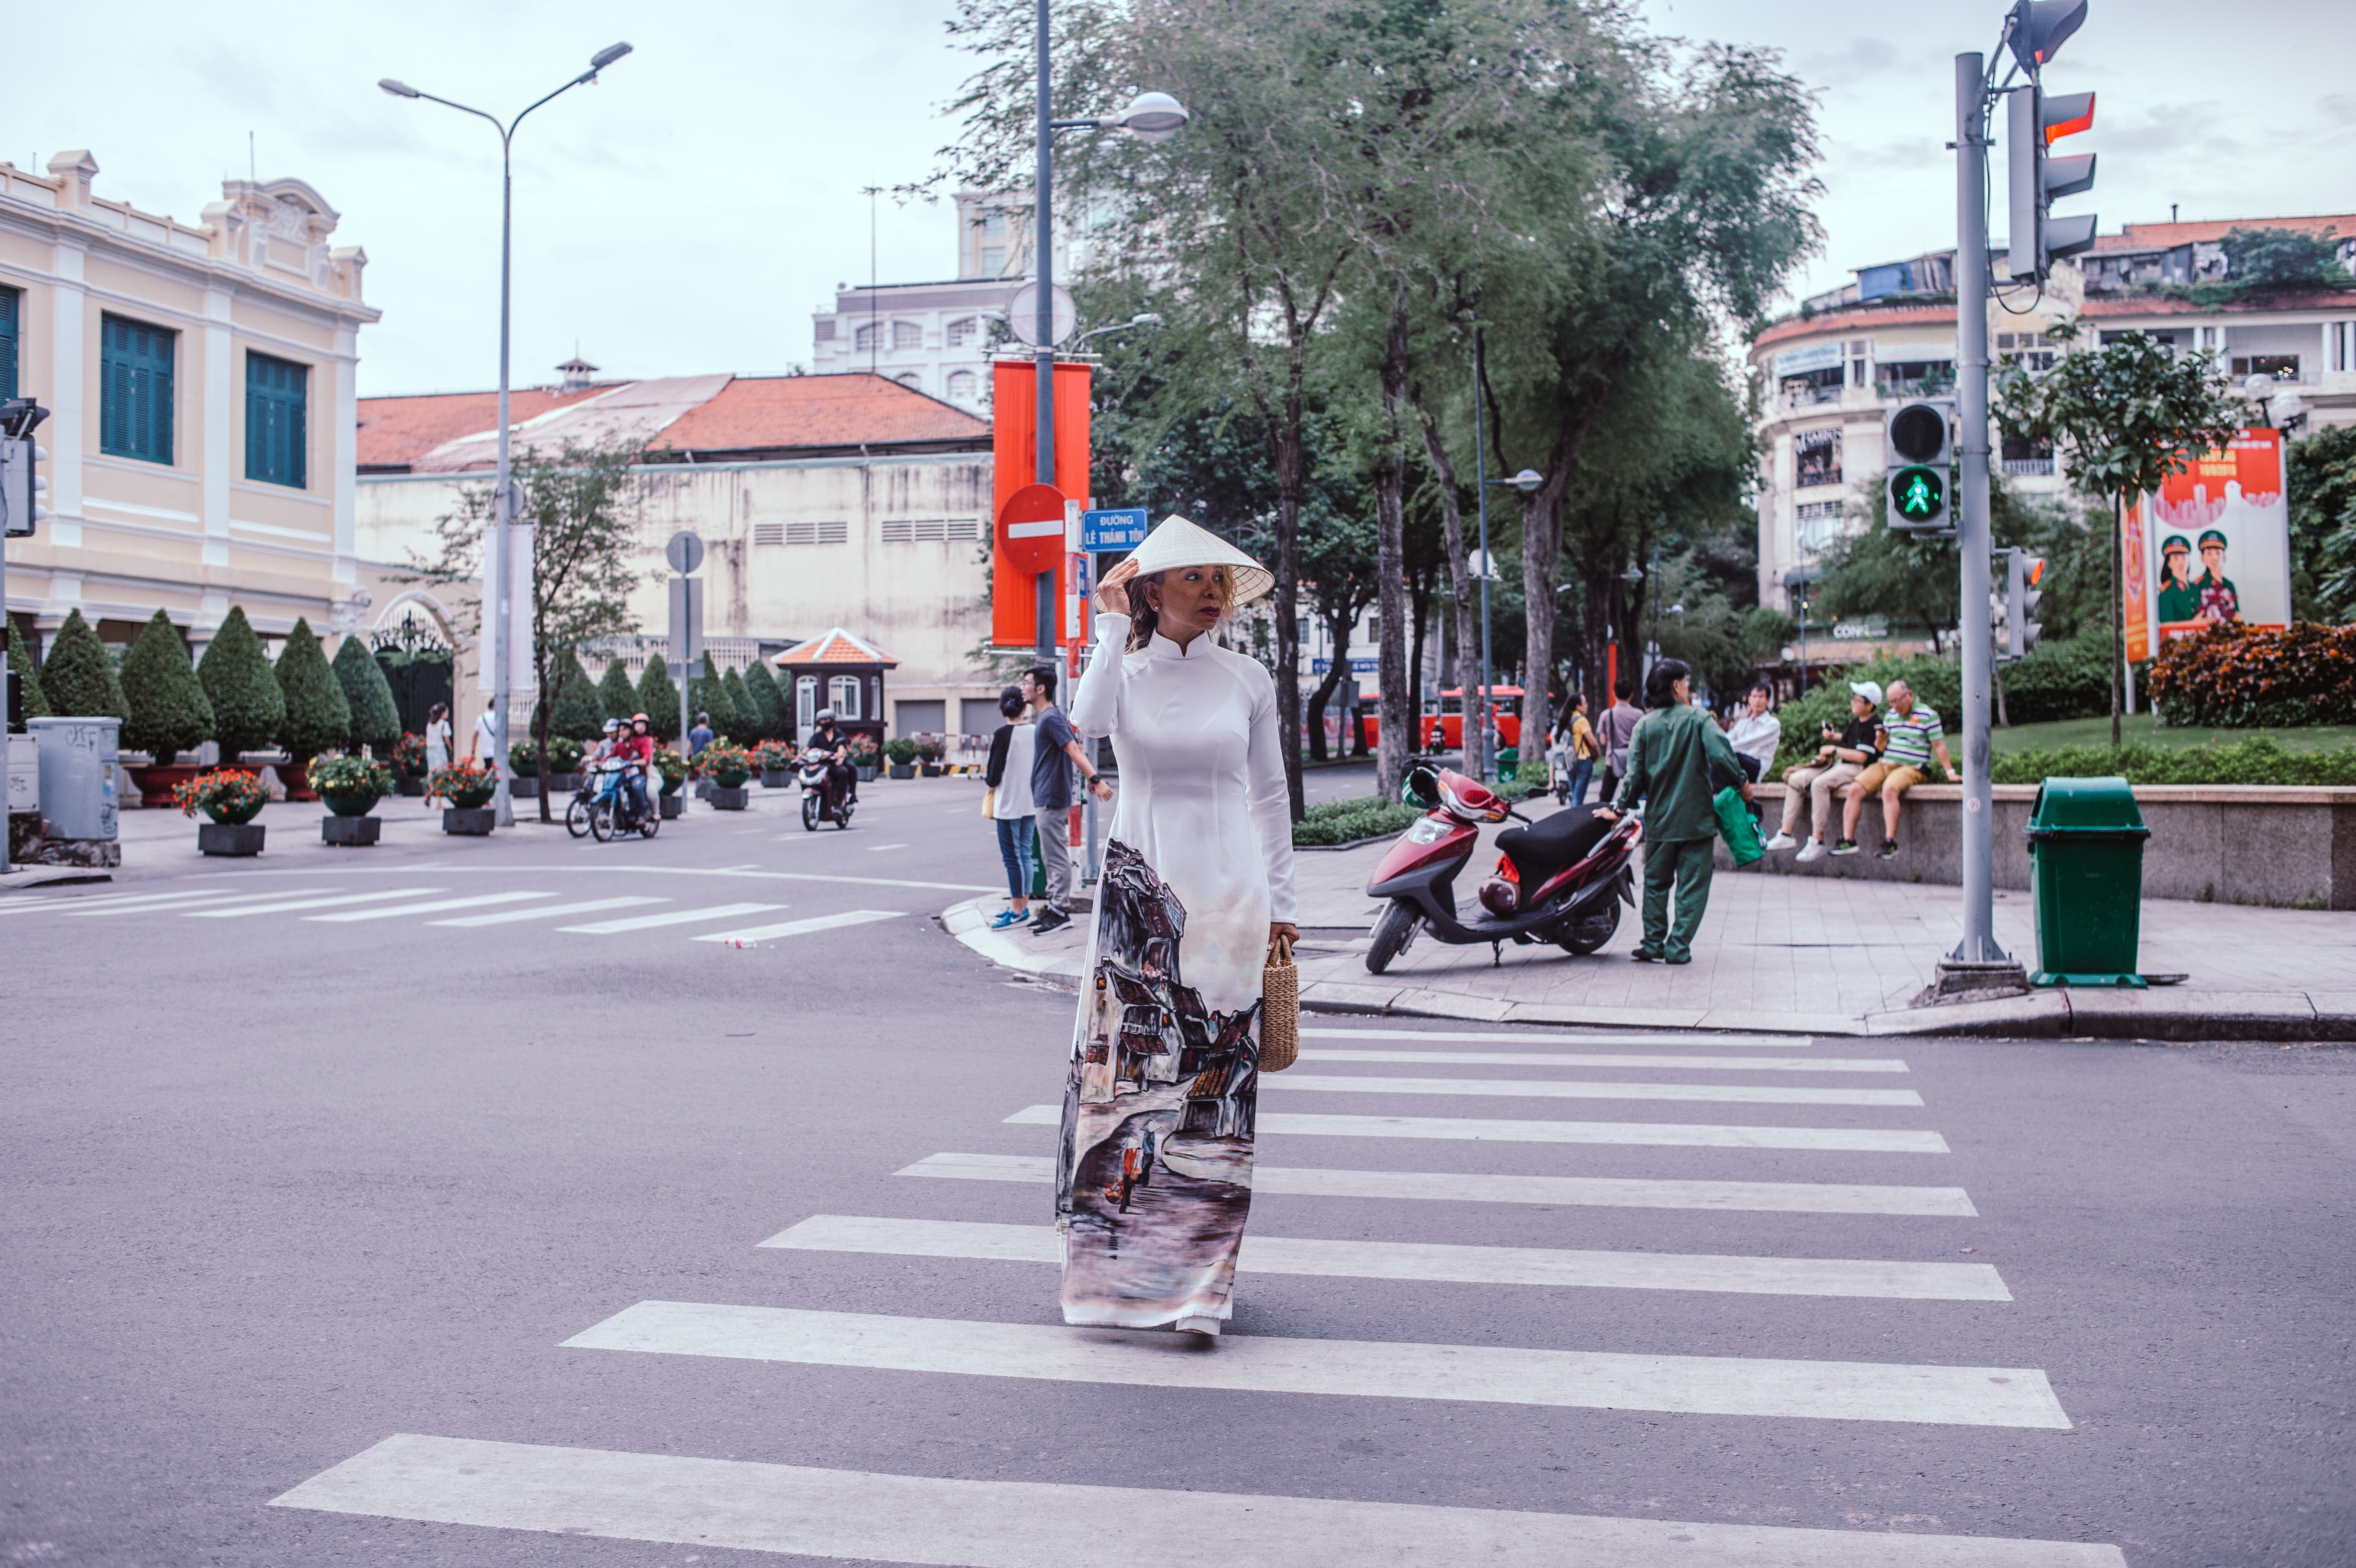
street, road, pedestrian, snapshot, urban area, infrastructure, pedestrian crossing, tree, recreation, photography, city, zebra crossing, vehicle, lane, nonbuilding structure, sidewalk, costume, tourism, asphalt